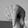
ASL letter: Q